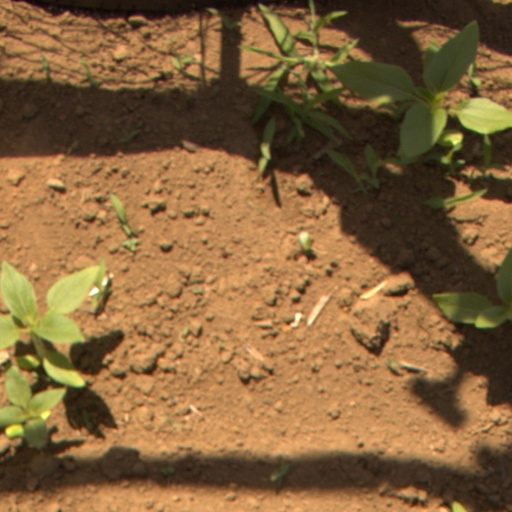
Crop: Jerusalem artichoke